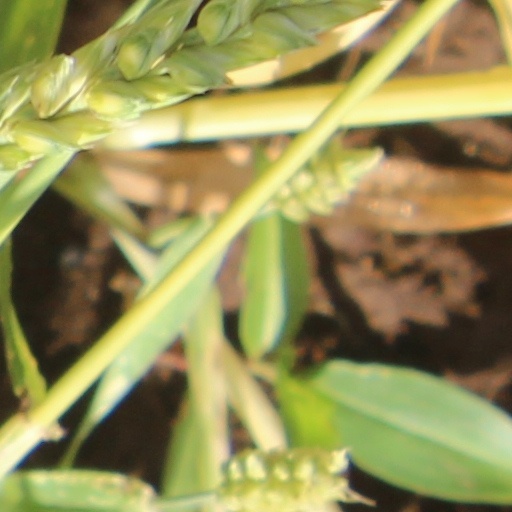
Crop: wheat